Dryburgh Abbey

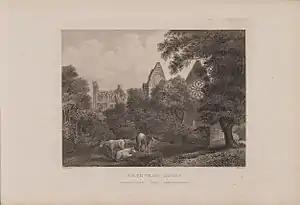
1804 engraving of Dryburgh Abbey by James Fittler in Scotia Depicta

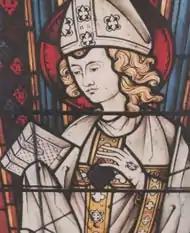
Saint Norbert of Xanten

The Premonstratensian order was founded by St Norbert of Xanten who was firstly a canon at Xanten Cathedral. Unhappy with the way of life of his fellow canons, he left the Rhine lands for the diocese of Laon, in the north of France where the reforming Bishop Bartholomew was transforming his see into one that was more apostolic. Bartholomew persuaded Norbert to form a canonical order at Prémontré, in Aisne in 1120 and while the order was Augustinian in form, the canons wore the white habit and not the black. They followed an austere monastic life but had a duty to preach and teach to those on the outside of the monastery walls. The order spread rapidly across Europe with the Abbot of Prémontré becoming Abbot-General for all the daughter-houses. Even before the first Abbot-General Hugh of Fosse died, one hundred and twenty abbots attended the annual general chapter. The Premonstratensians took on many of the methods of the Cistercians including land management and the use of lay-brothers to undertake the labour-intensive work of the communes.